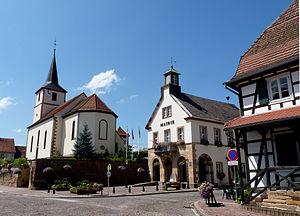
L'église luthérienne d'Oberbetschdorf et la mairie de Betschdorf (Bas-Rhin)
Betschdorf est une commune française située dans le nord du département du Bas-Rhin, en région Grand Est.